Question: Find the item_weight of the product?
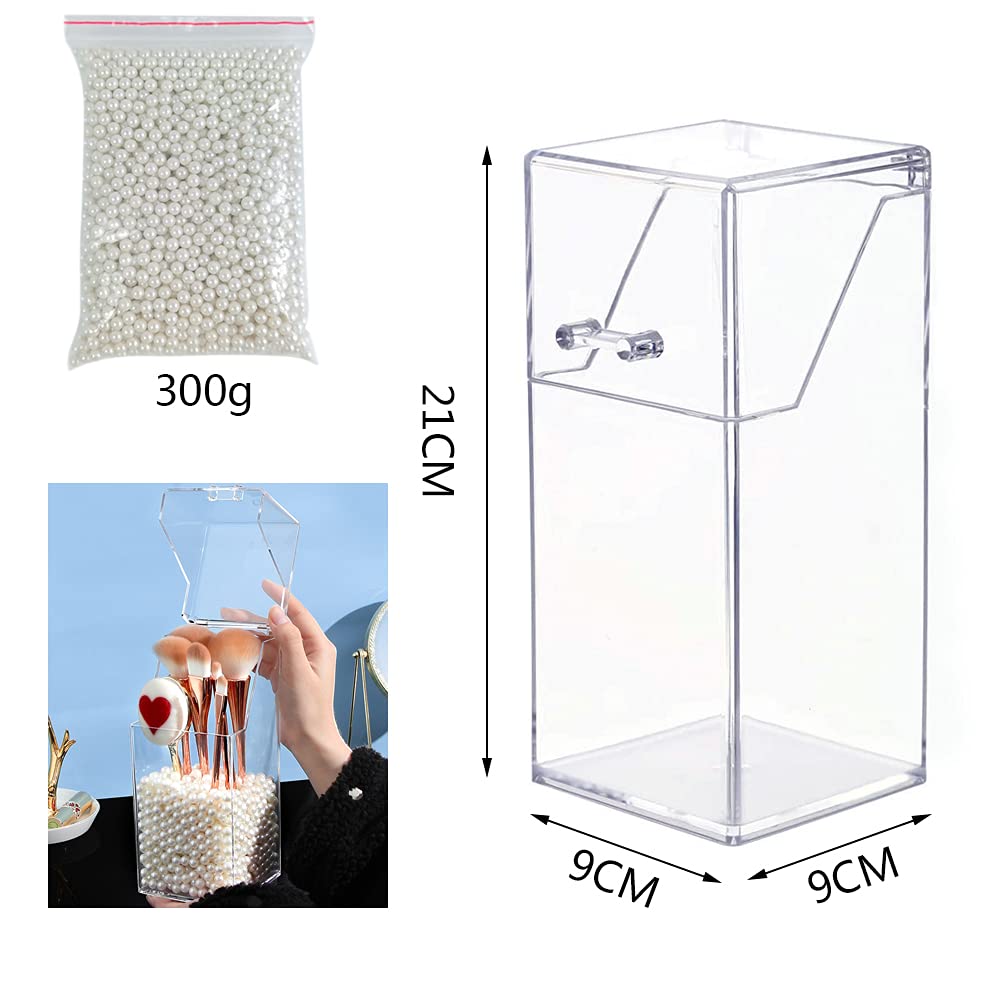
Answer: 300.0 gram